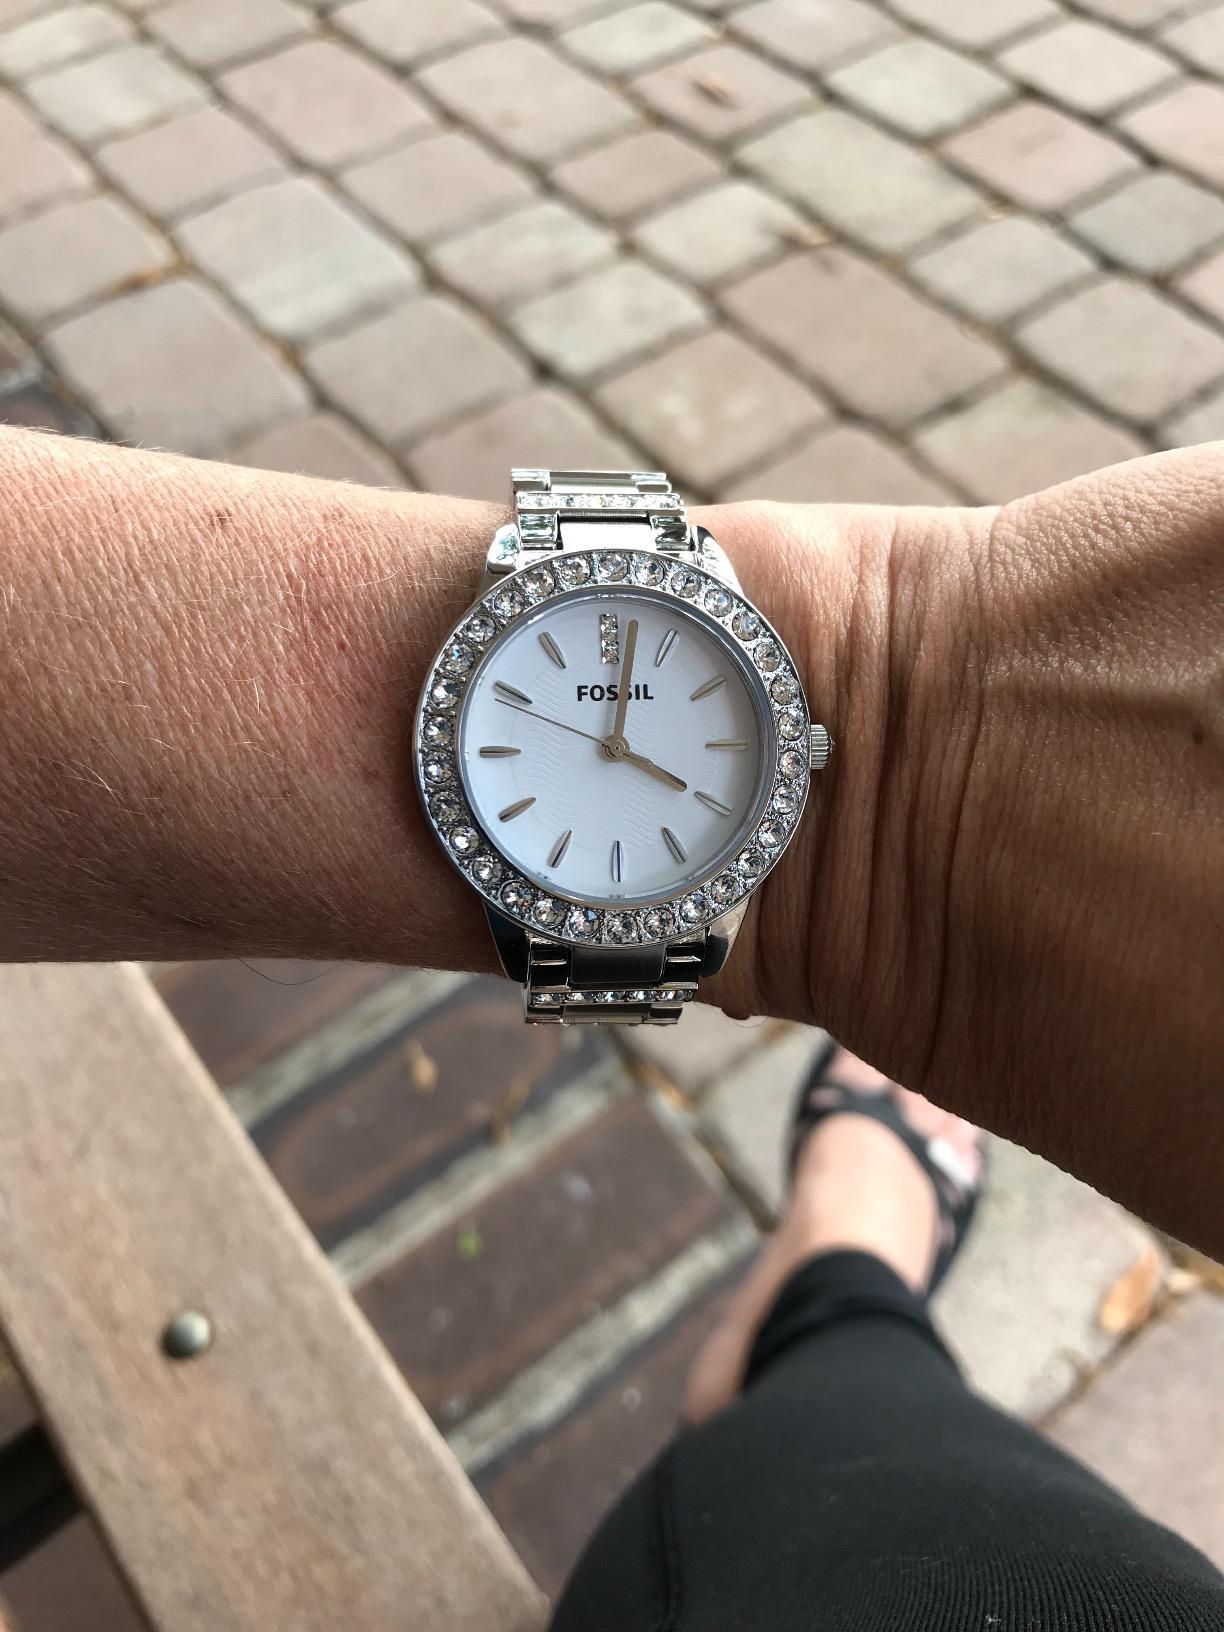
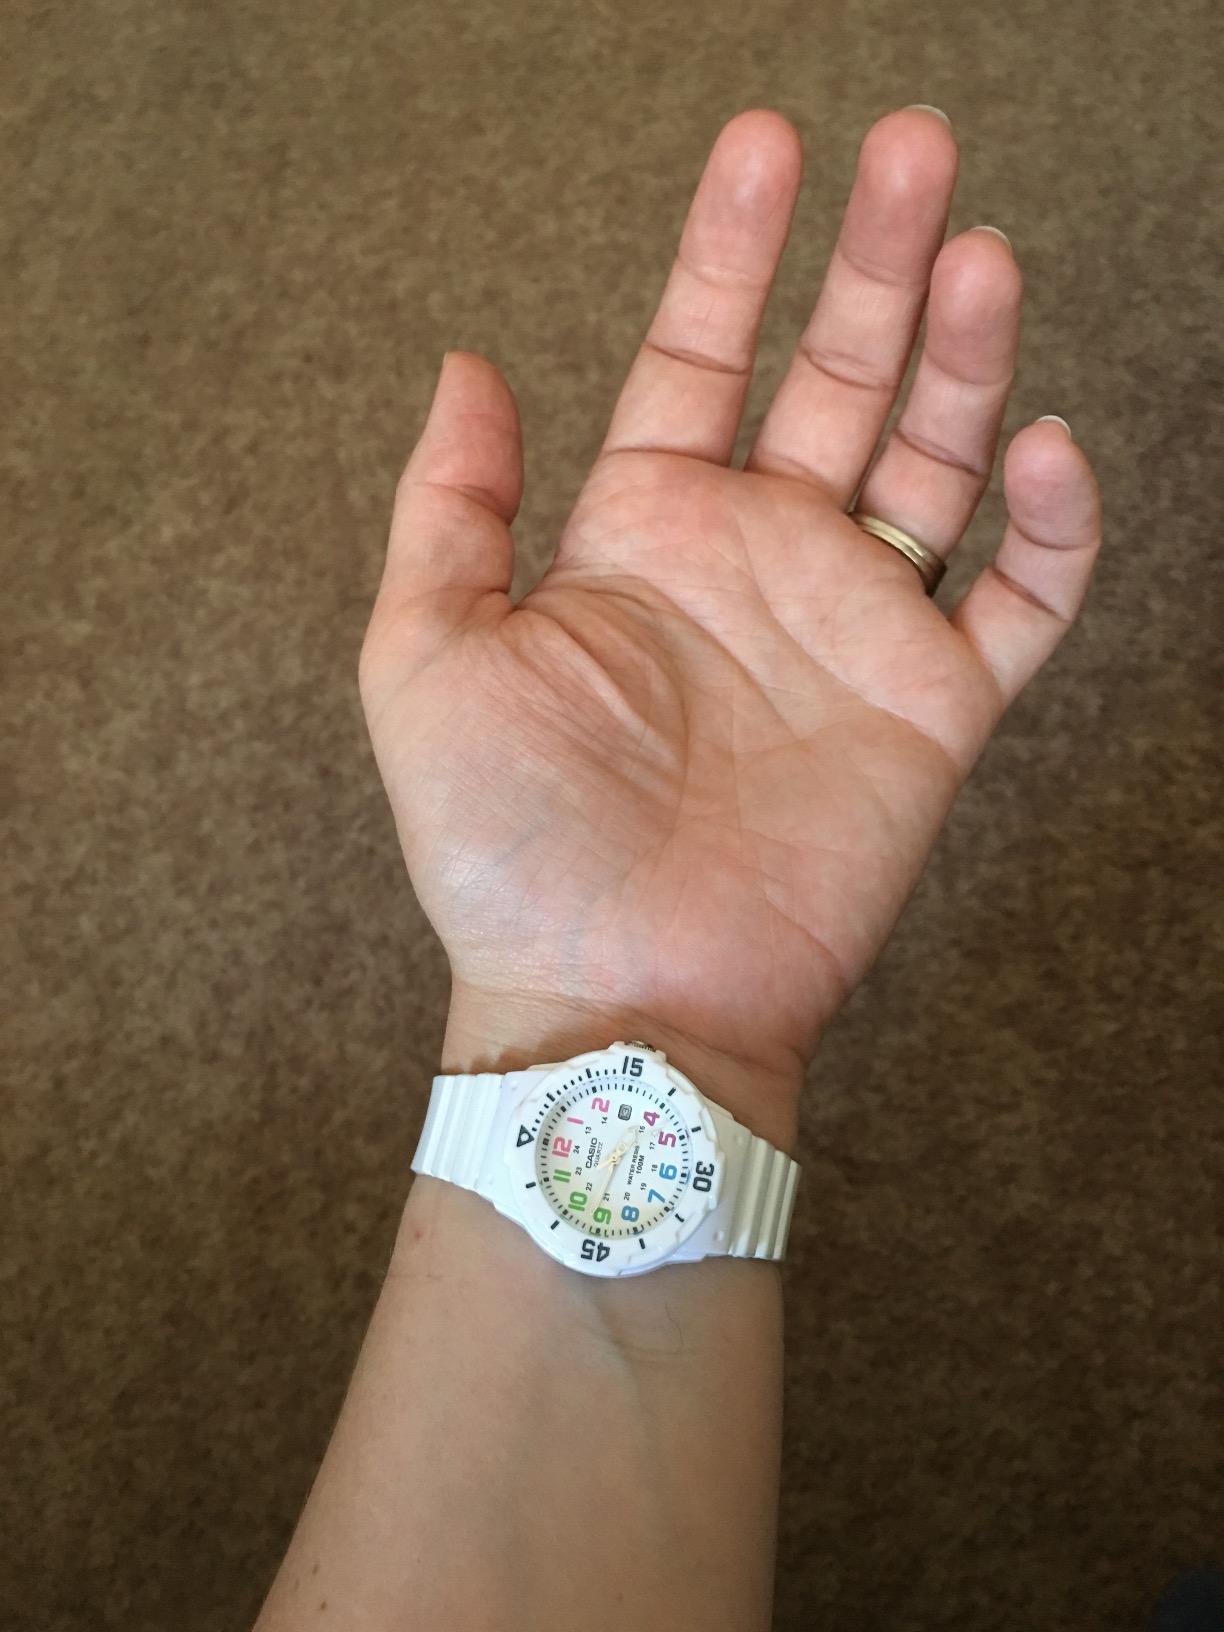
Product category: accessories_watch
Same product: no